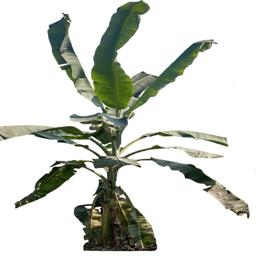
Label: MALBHOG LEAF